Great Petition (sculpture)

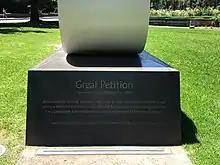
Inscription

Great Petition is a sculpture located in Burston Reserve, near the Victorian State Parliament Building, in Melbourne, Australia. The sculpture was commissioned by the State Government of Victoria and the City of Melbourne, designed by artists Susan Hewitt and Penelope Lee, and constructed by brecknock Consulting.